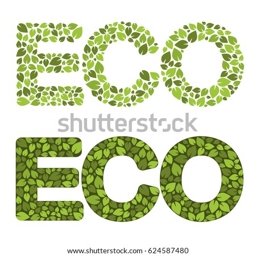
vector illustration , isolated on a white .